André Masson

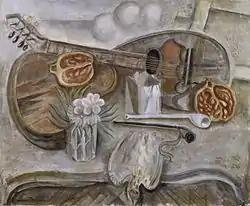
André Masson."Pedestal Table in the Studio" (1922)

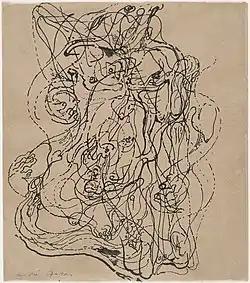
André Masson. "Automatic Drawing" (1924). Ink on paper, 9 × 8" (23.5 × 20.6 cm). Museum of Modern Art, New York.

André-Aimé-René Masson (4 January 1896 – 28 October 1987) was a French artist.